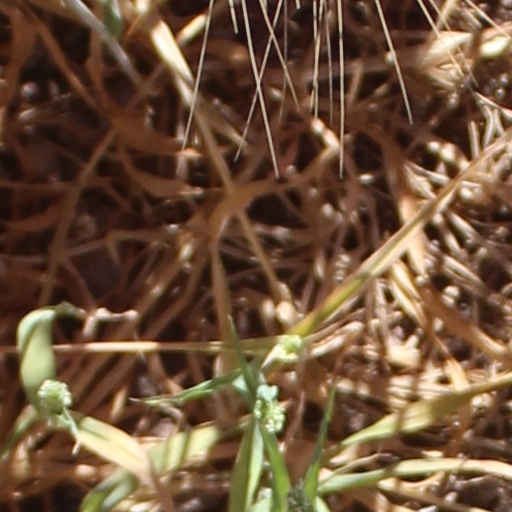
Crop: wheat